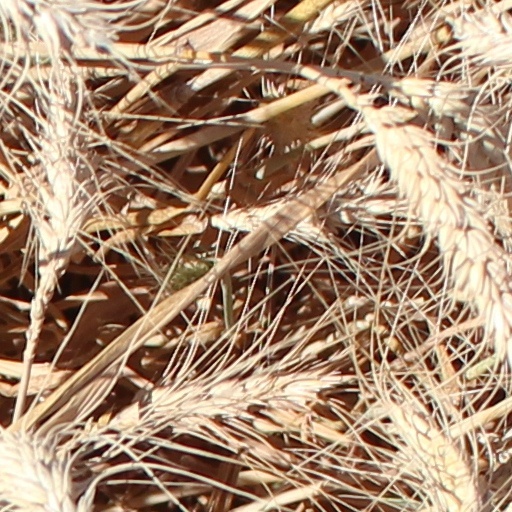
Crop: wheat